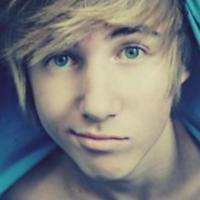
Age group: age 11-20